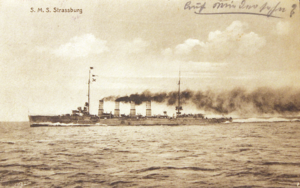
La classe Magdeburg est une classe de croiseurs légers construit pour la Kaiserliche Marine peu avant le début des années 1910. Quatre navires, le SMS Magdeburg, Breslau, Strassburg et Stralsund, furent conçus par les chantiers navals AG Weser, AG Vulcan et Kaiserliche Werft des villes de Brême, Stettin et Wilhelmshaven.